Smolensky Cemetery

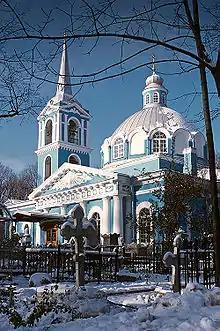
The Smolensky Church (1786–90) is dedicated to the Theotokos of Smolensk

After the Russian Revolution the local authorities announced plans to demolish the cemetery by 1937, replacing it with a public garden "for sanitation's sake". Entire tombs or their sculptural details were moved to museums in order to preserve them. The remains of Kozlovsky, Zakharov, Martos, Bortniansky, Karatygin, Kramskoi, Shishkin and Kuindzhi were transferred to the Alexander Nevsky Lavra. Alexander Blok was the last to be reburied – in 1944. The outbreak of the Second World War put the redevelopment plans on hold. The cemetery eventually reopened for select burials in the early 1980s.